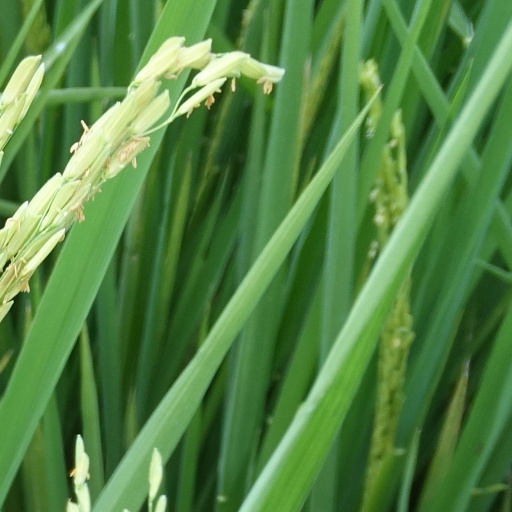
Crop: rice